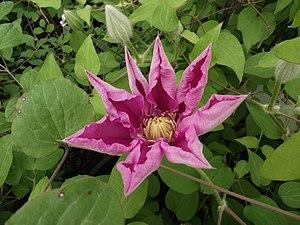
La clématite patens 'Evipo027', est un cultivar de clématite obtenu en 2011 par Raymond Evison en Angleterre. Elle porte le nom commercial de clématite patens Abilène 'Evipo027'.